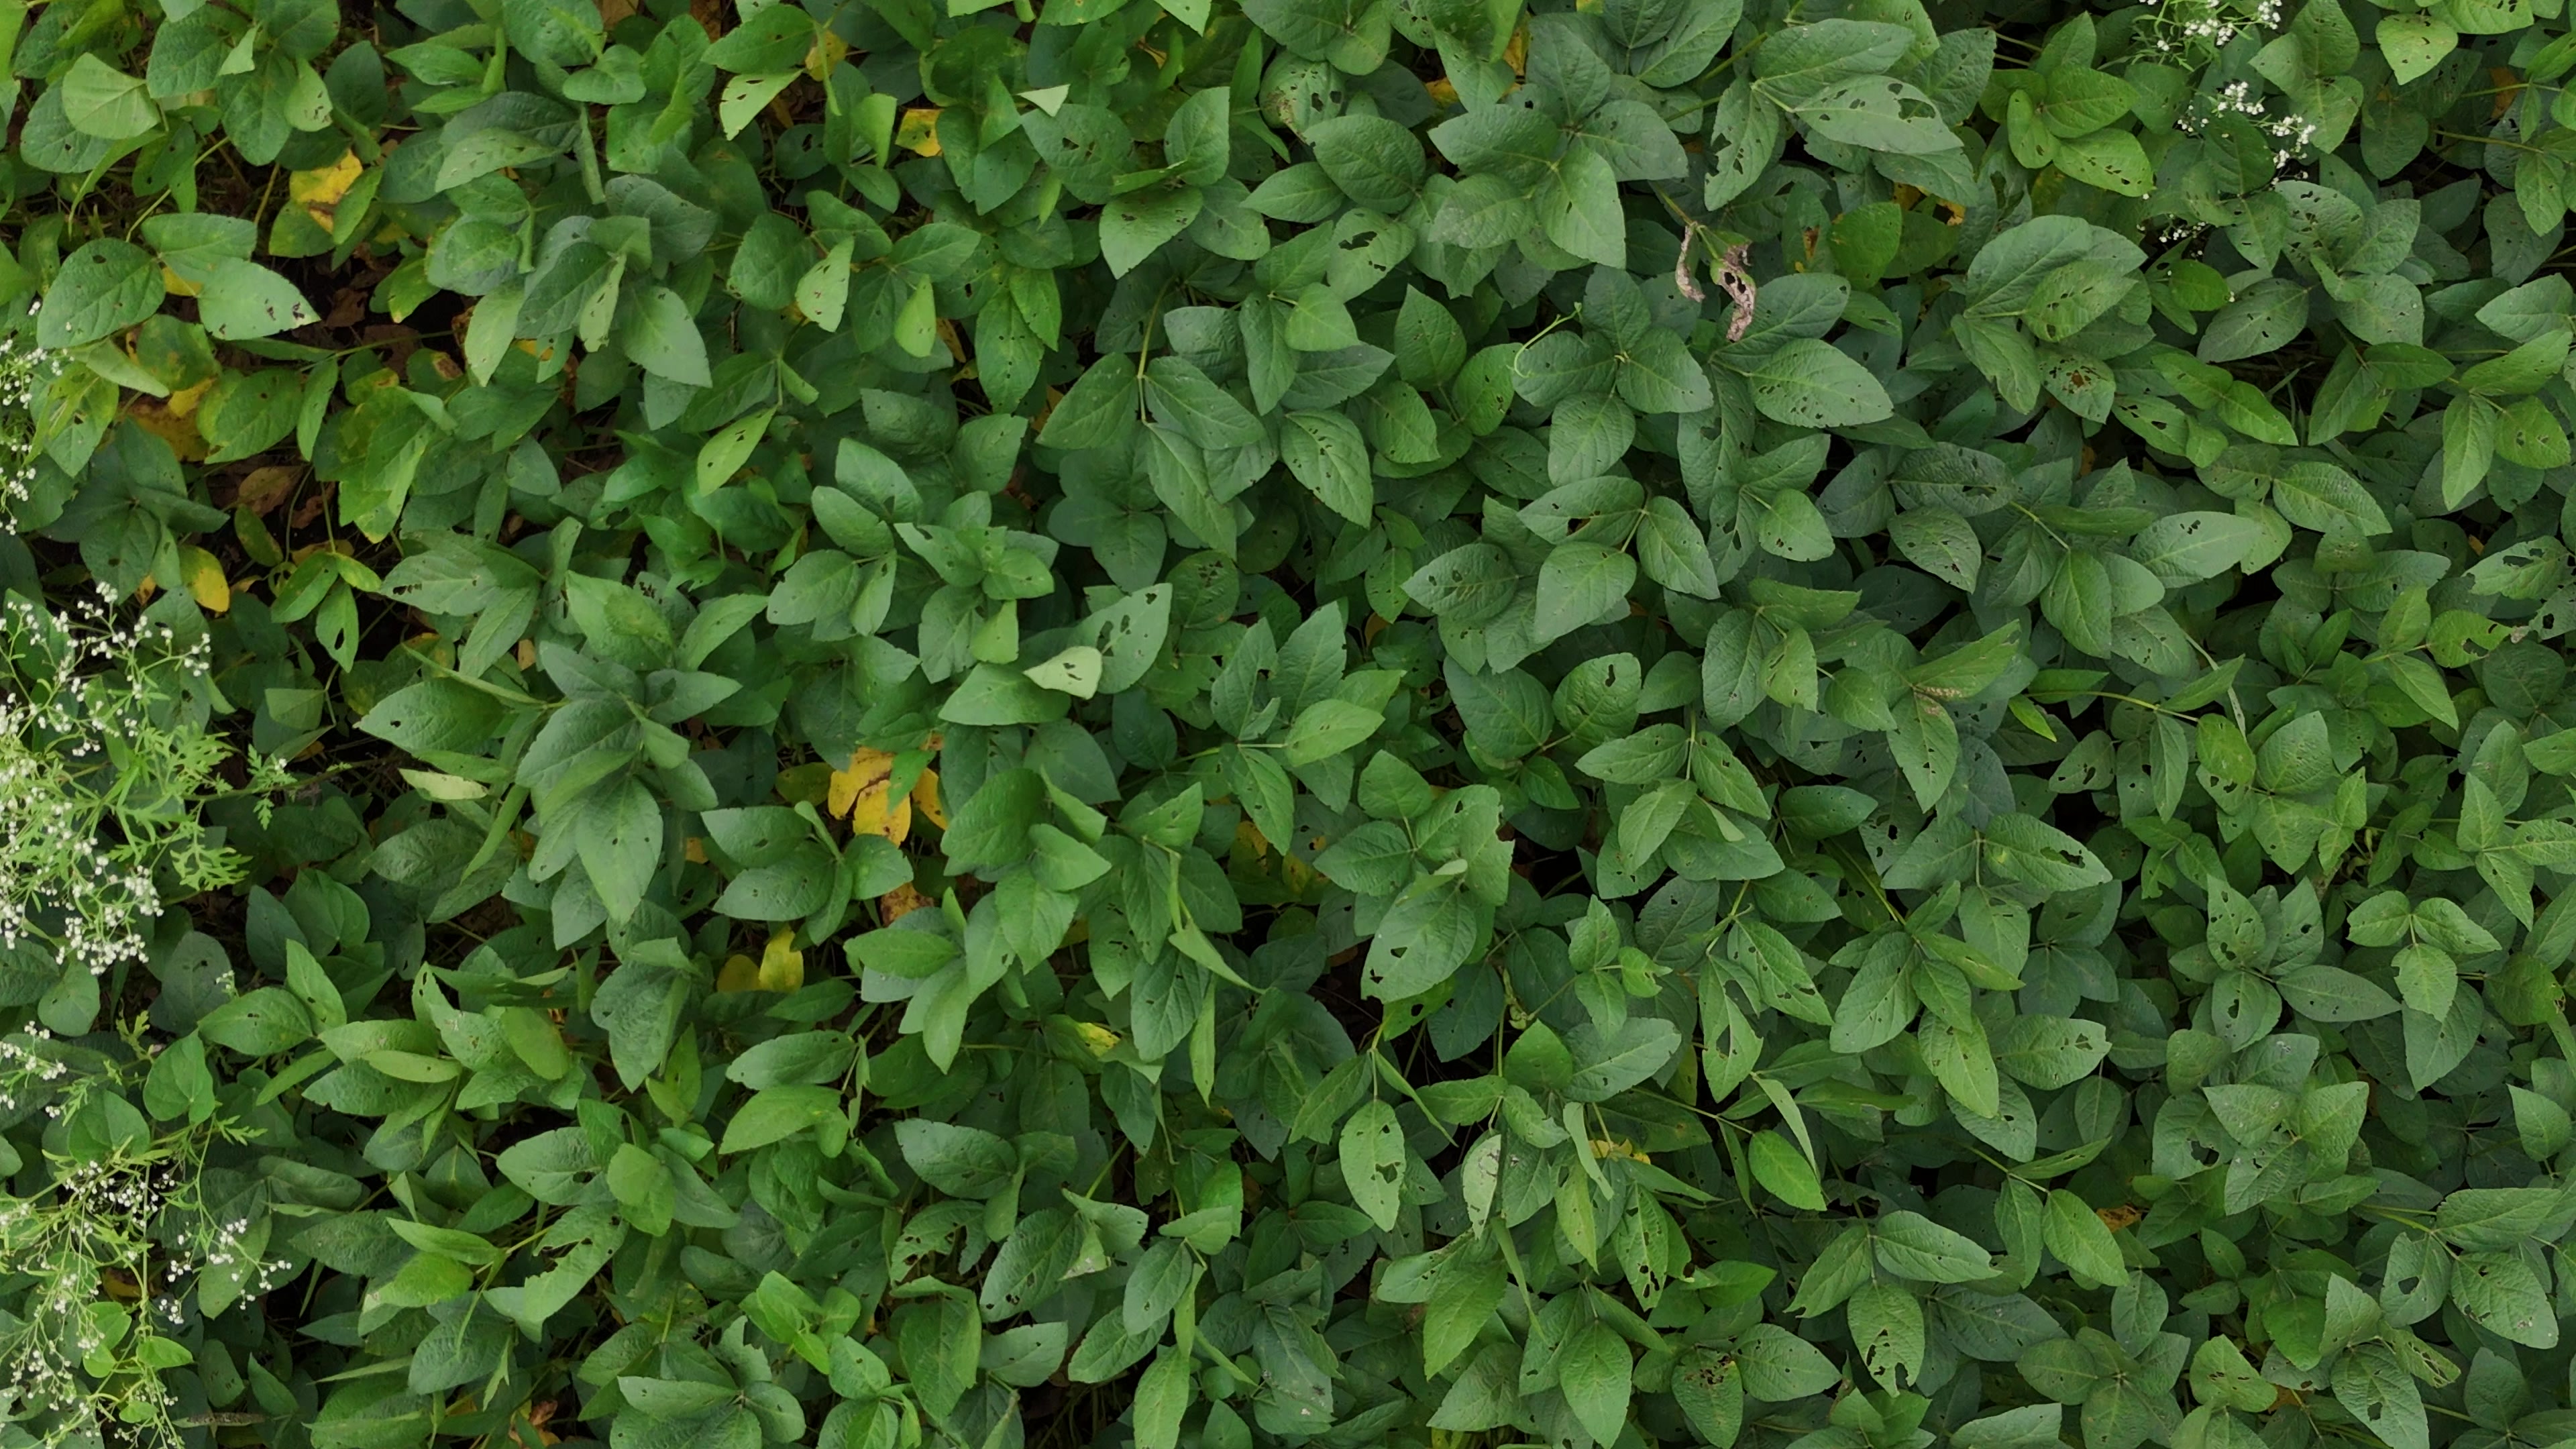
Label: Semilooper_Pest